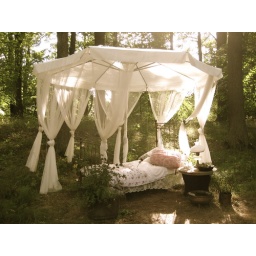
bed in forest